Bank of England club

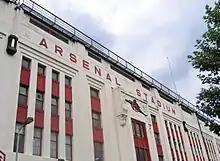
Highbury's Art Deco east facade

The name "Bank of England club" or "Bank of England team" caught after the record-breaking spending of Arsenal in the 1920s and 1930s. Bernard Joy recalled that people "sneered at the 'Bank of England' methods of team building" after the five-digit figure paid for David Jack. Arsenal continued to spend considerable sums on other players, including Alex James, and, in 1938, broke the English transfer record again with the purchase of Bryn Jones.